Unia Tarnów (motorcycle speedway)

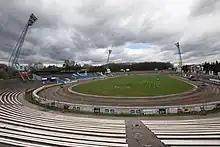
Tarnów Municipal Stadium

The club was founded 1957 as a section of a multi-sports club of the same name, which was founded in 1928. It would not be until 2001 that the club became a separate entity but retained the same historic name.